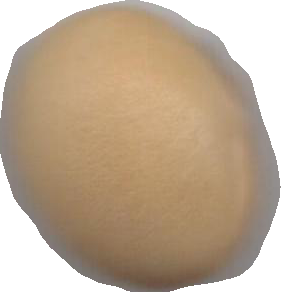
Variety: Grobogan